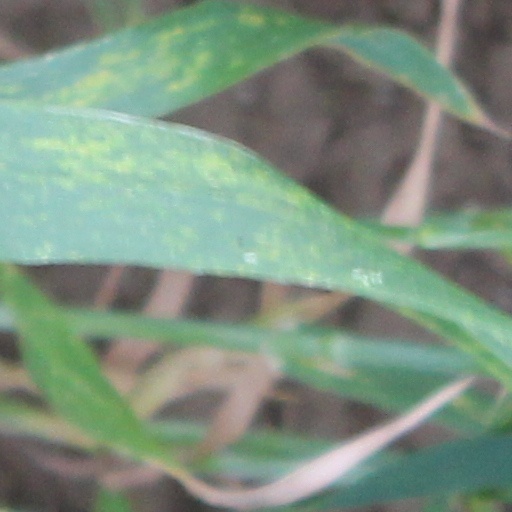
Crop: wheat